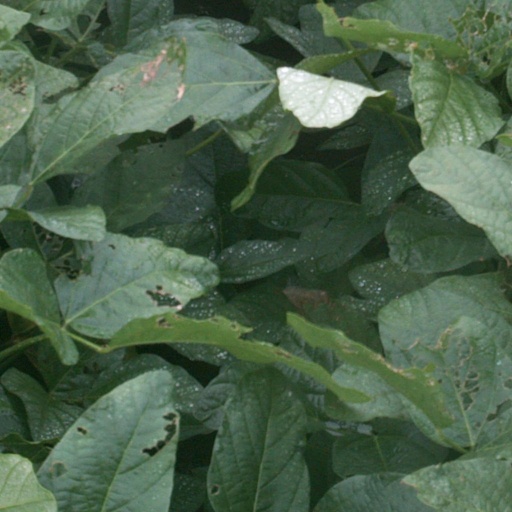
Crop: soybean